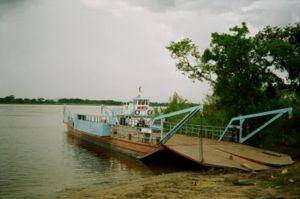
Le río Meta est une rivière de Colombie, qui est le principal affluent colombien de l’Orénoque.